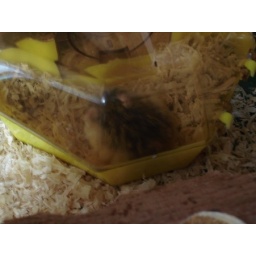
in his yellow house